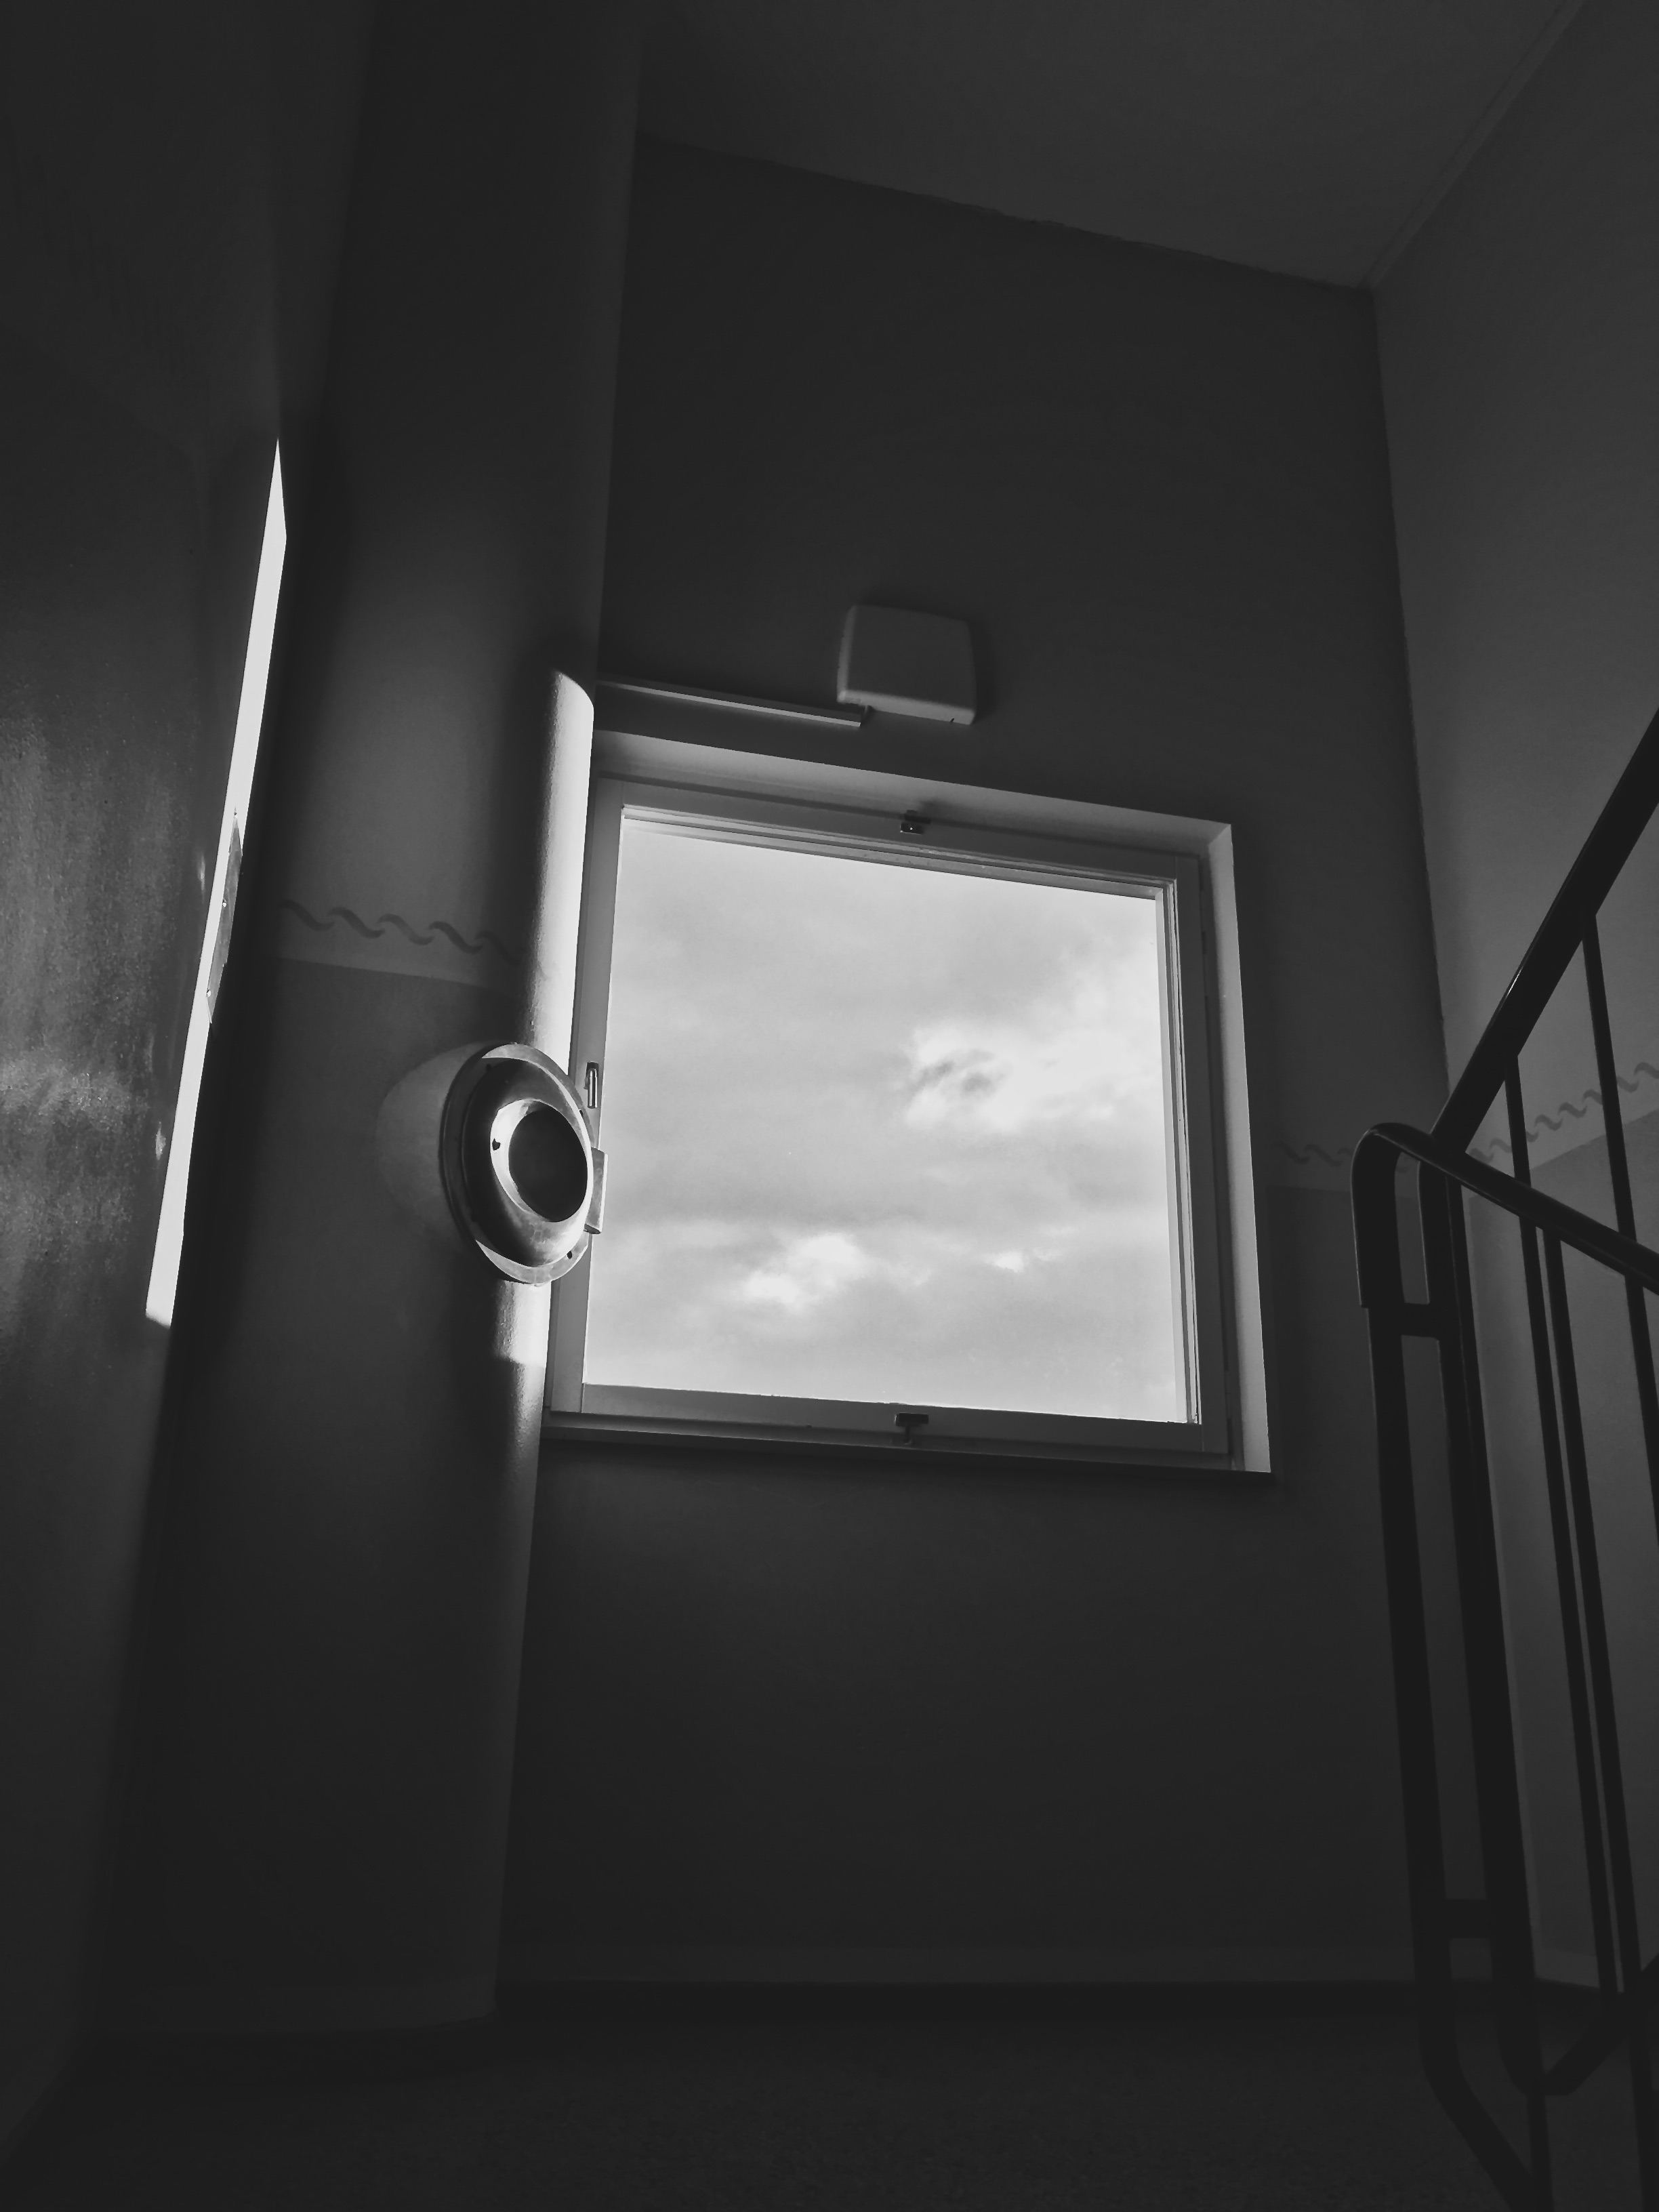
light, black and white, white, house, window, darkness, black, room, monochrome, lighting, interior design, design, shape, monochrome photography